Bell P-39 Airacobra

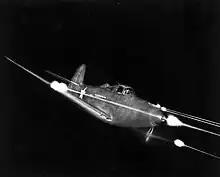
Bell P-39 Airacobra firing all weapons at night

In September 1940, Britain ordered 386 P-39Ds (Model 14), with a 20 mm Hispano-Suiza HS.404 and six instead of a 37 mm cannon and six .30 caliber guns. The RAF eventually ordered 675 P-39s. However, after the first Airacobras arrived at 601 Squadron RAF in September 1941, they were found to have an inadequate rate of climb and performance at altitude for Western European conditions. Only 80 were operated, all by 601 Squadron. Britain transferred about 200 P-39s to the Soviet Union.